The Last of Robin Hood

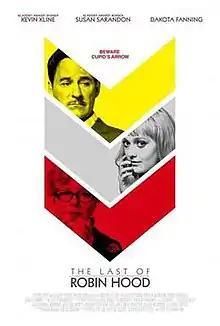
Teaser poster

The Last of Robin Hood is a 2013 American independent biographical drama film about actor Errol Flynn written and directed by Richard Glatzer and Wash Westmoreland. The film stars Kevin Kline, Dakota Fanning, Susan Sarandon, Matthew Kane, and Max Casella. It was screened in the Special Presentation section at the 2013 Toronto International Film Festival.